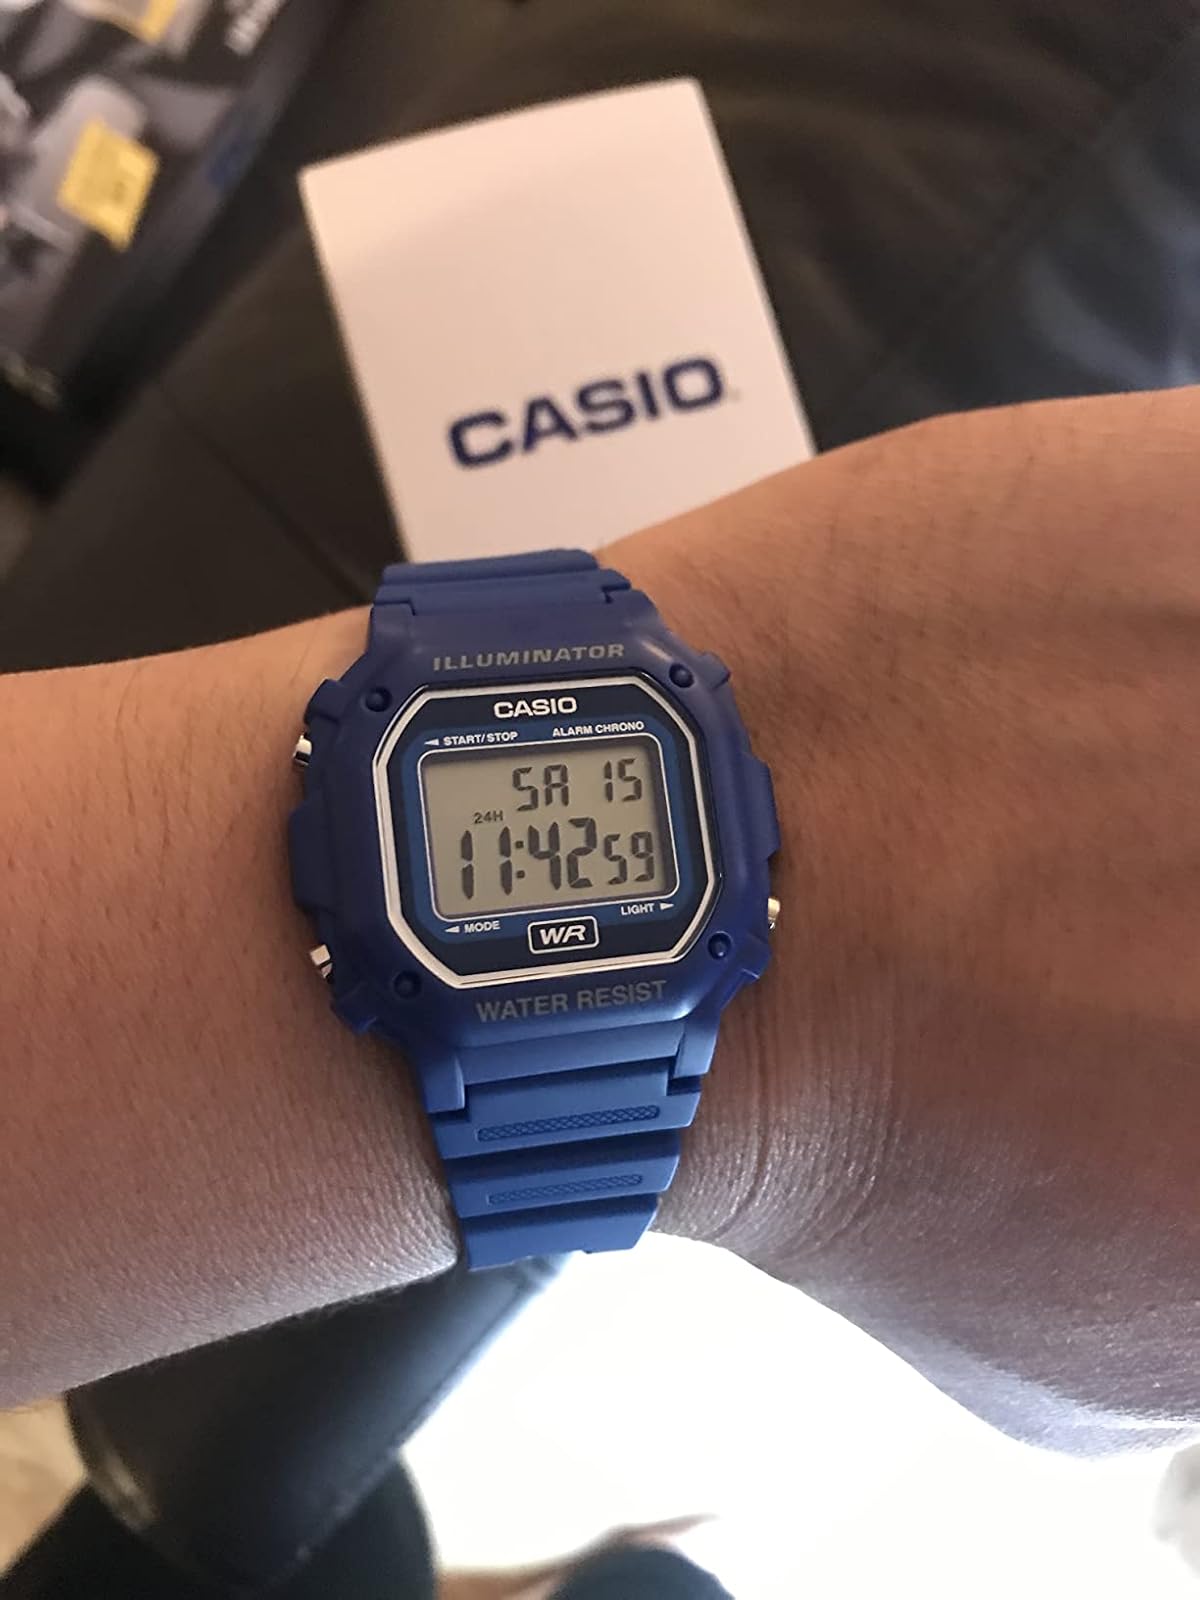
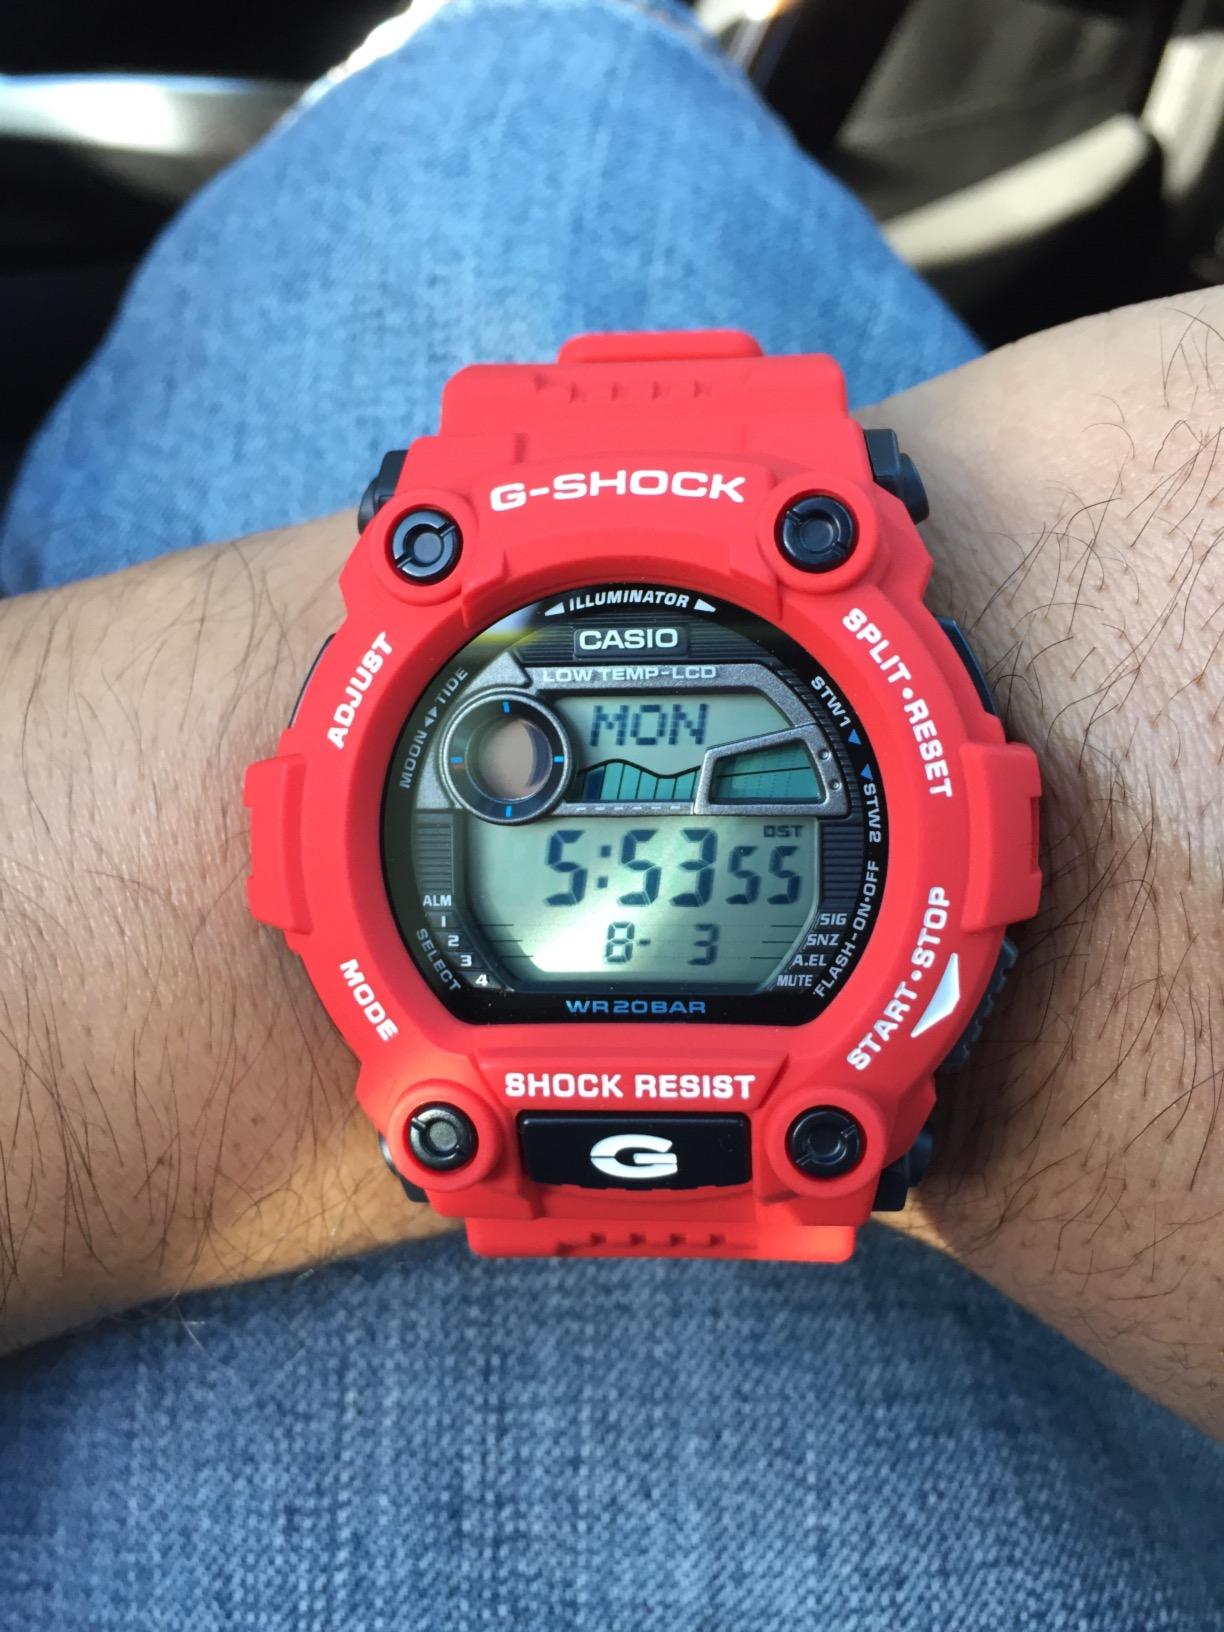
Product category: accessories_watch
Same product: no